Siliguri

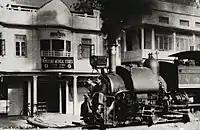
Toy train passing through Siliguri after independence, in 1955

The Siliguri Corridor was formed when Bengal was divided into West Bengal and East Pakistan (later Bangladesh) in 1947, with Sikkim later merging with India in 1975. At this point many immigrants came to settle here for better infrastructure, which led to an increased population. Later in 1950 Siliguri achieved municipal status. Keeping in mind the importance of Siliguri, in 1951, the Assam rail link was established with newly made (1949) Meter gauge Siliguri Junction railway station. After few years in 1961 all these stations were connected with broad gauge New Jalpaiguri Junction railway station which later became the most important railway station in Northeast India.